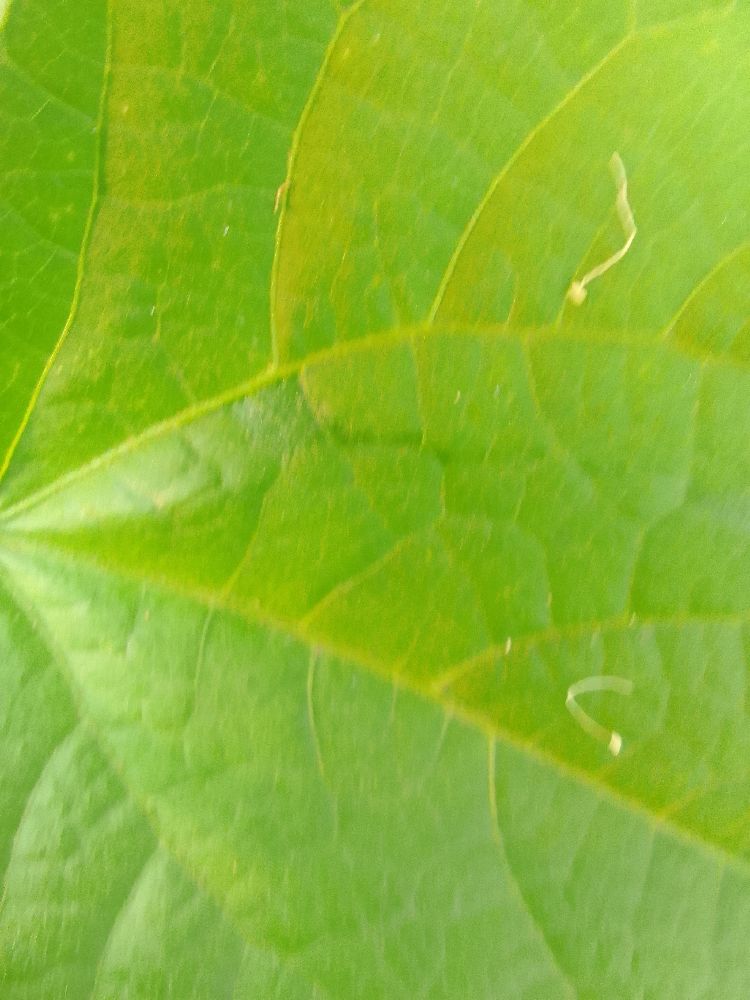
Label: healthy